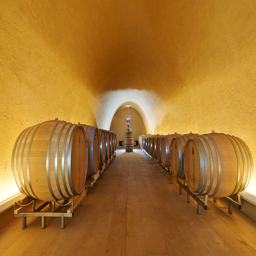
The Prince of Liechtenstein's wine cellars